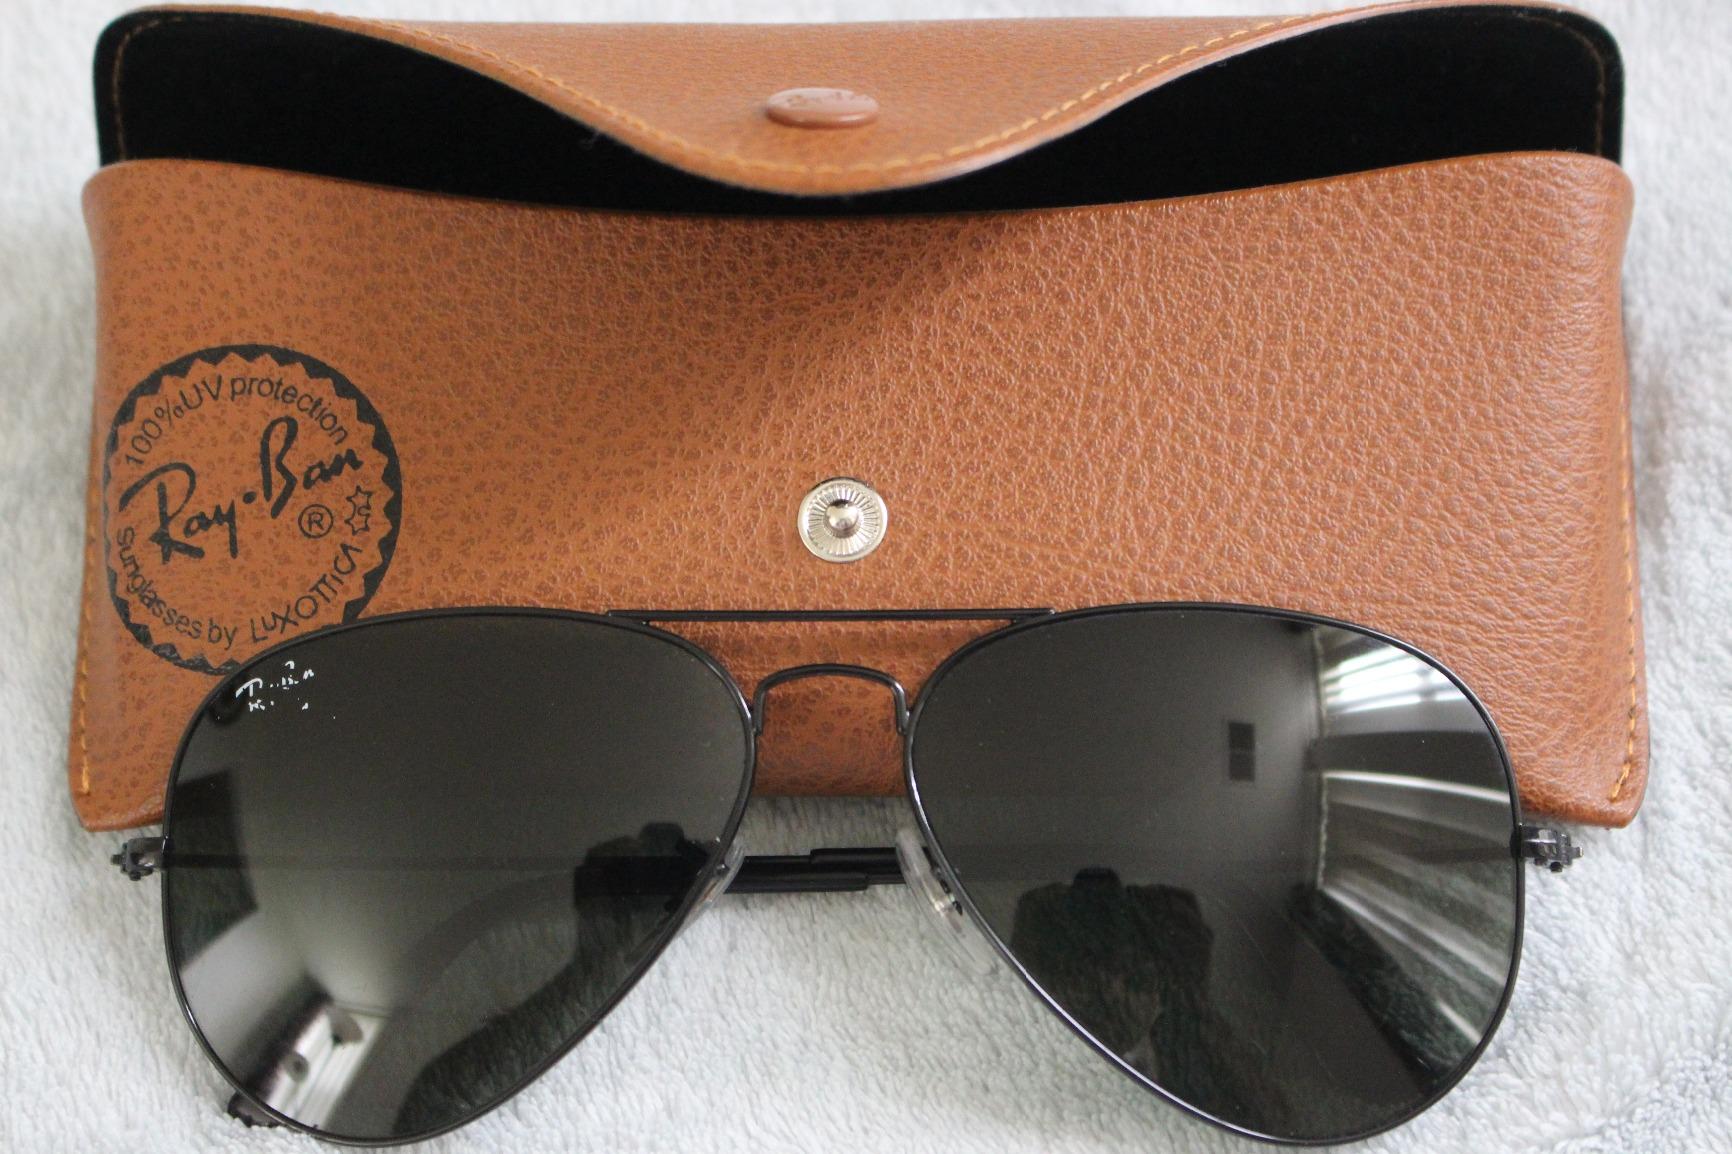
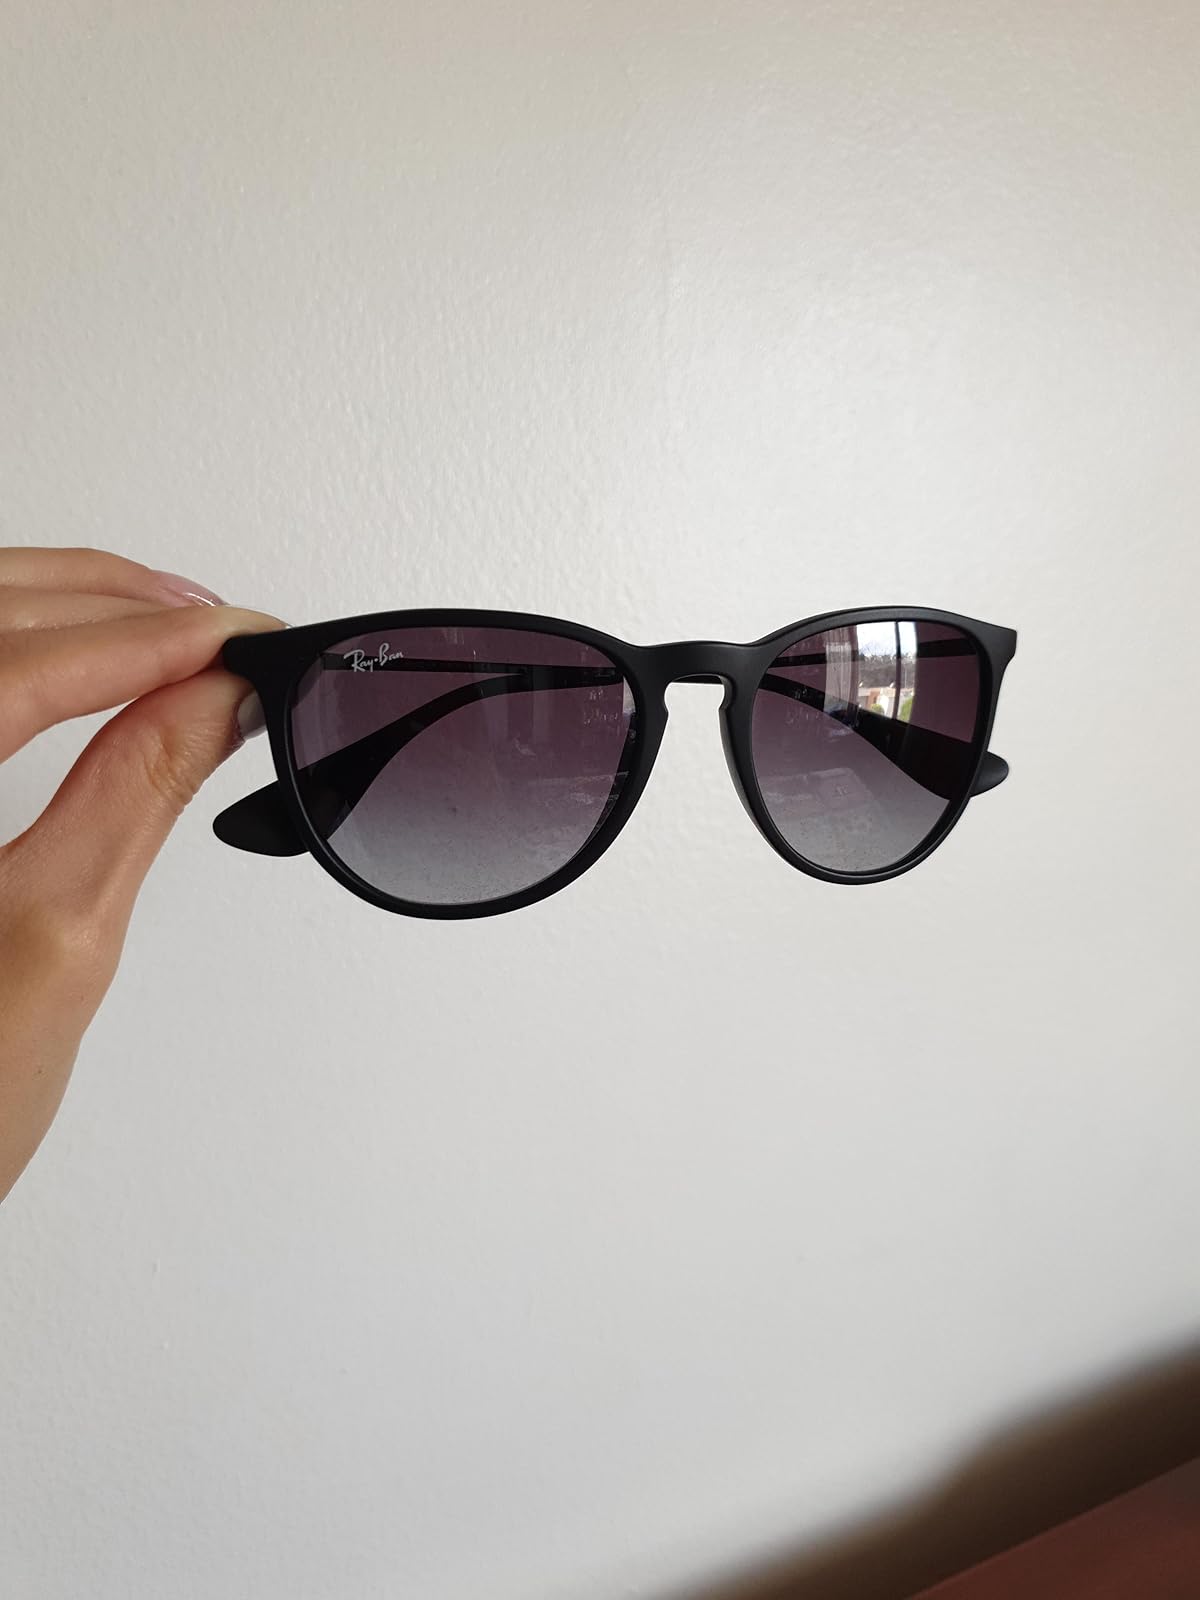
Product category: accessories_sunglasses
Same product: no